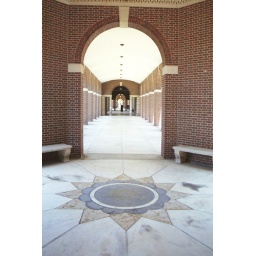
This is an old springs complex near the opera house where I watched the dress rehearsal.